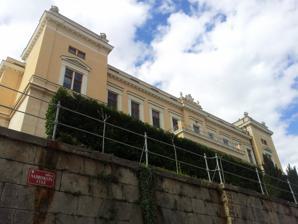
Building: Bishop's Ordinariate
Country: Bosnia and Herzegovina
Year built: 1906
Bishop's Ordinariate building in Mostar Bishop's Ordinariate is a building in Mostar , Bosnia and Herzegovina currently serving as a residence of the catholic Bishop of Mostar and it is situated in the western part of the city. It was built in 1906 and based on the 1902 drawings of Max (Maximilian) David . The building was designed in the spirit of the renaissance revival – an eclectic historical style in architecture at the transition between the 19th and the 20th century on the broader area of Austro-Hungarian territory. The decorative façade and the entire space are incorporated into a compound that reflects dignity and harmony typical of the Renaissance . Bishop's Ordinariate in Mostar The building consists of very simple right-angled triangle enhanced with the two expressive risalits at the ends of the building. It also includes a central cloister on the poles that places emphasis on the portal. The entire structure is placed on the elevated ground – above the level of the road – and the access to the building is made possible by the two staircases. See also Architecture portal Karel Pařík Josip Vancaš Architecture of Mostar References